Describe the emotion expressed in this image:  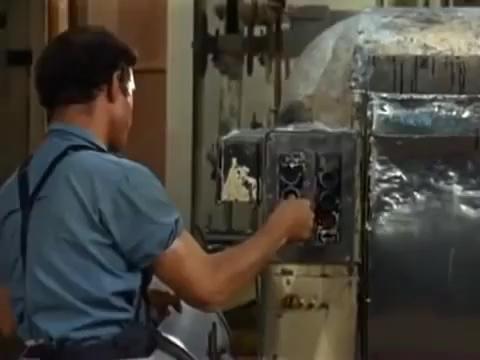
This person displays Fear, valence and arousal with low intensity.